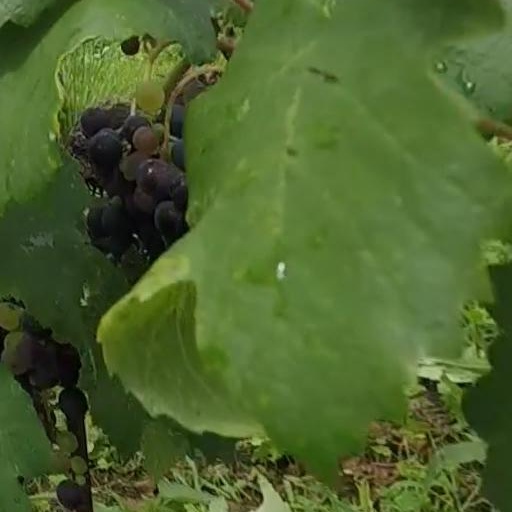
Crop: grape